Eltra Bydgoszcz

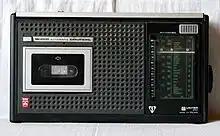
Unitra "ZRK"-Grundig "MK2500"

The 1970s popular radio tape recorder "Grundig MK 2500" had also been produced in Bydgoszcz under license as "Unitra ZRK".